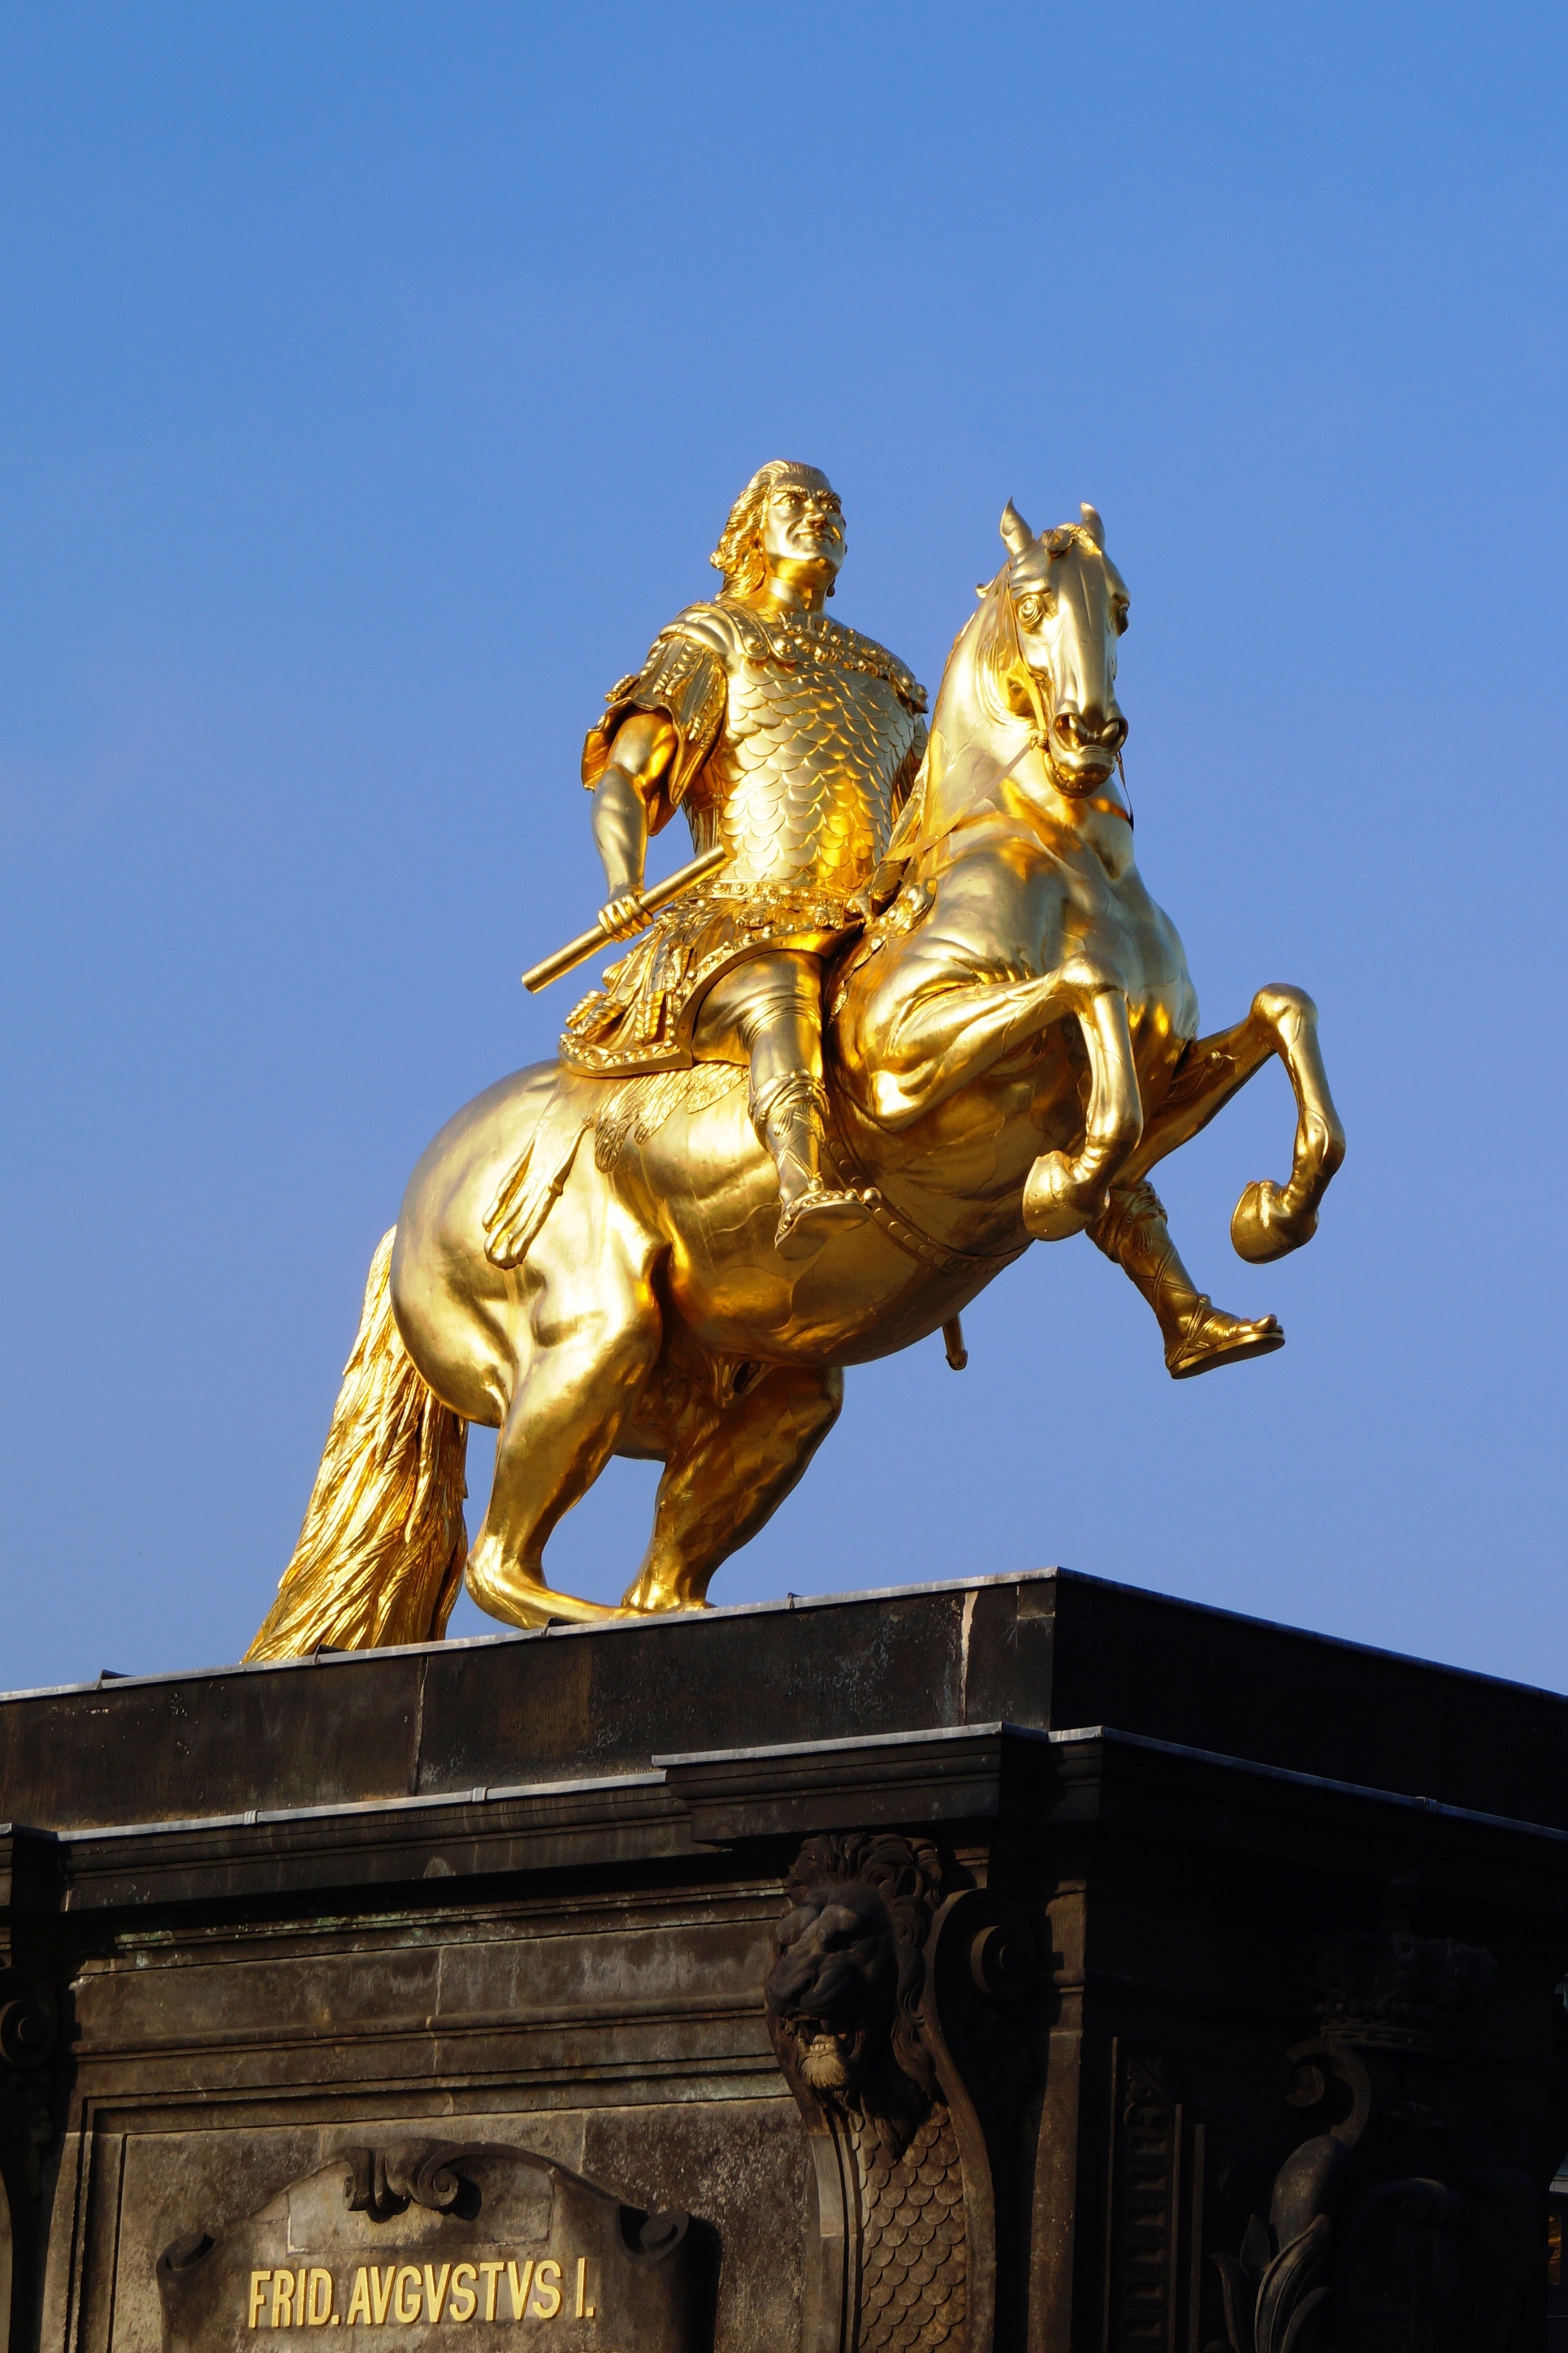
monument, statue, golden, horse, landmark, places of interest, sculpture, art, temple, germany, history, historically, saxony, dresden, reiter, neumarkt, golden rider, august the strong, prince elector, ancient history